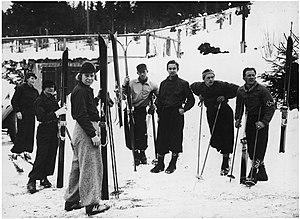
Les skieurs du groupe de Norvège. Debout de droite: Birger Ruud, Johann Kvernberg, Sverre Lassen-Urdahal, Alf Konningen, Per Fossum, Laila Schou Nilsen, Eli Pettersen, Johanne Dybwad.